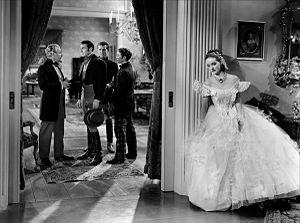
L'Insoumise est un film américain réalisé par William Wyler, sorti en 1938.
Robert M. Haas est un directeur artistique et chef décorateur américain, né le 3 janvier 1889 à Newark, mort le 17 décembre 1962 à Costa Mesa.